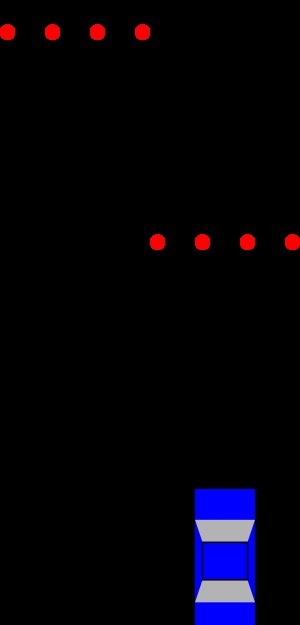
Elgtest
Elgtest
En elgtest er en undvigelsesprøve som tidsskriftet Teknikens Värld plejer at udføre på biler. I perioden 1980-2001 indgik testformen i alle nybilstester udført af Trafikmagasinet i Sveriges Television.